Kentucky & Indiana Terminal Bridge

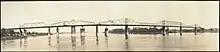

The Kentucky & Indiana Bridge, which spans the Ohio River at the Falls of the Ohio, was designed to connect the cities of New Albany, Indiana and Louisville, Kentucky, and to bring their residents closer together. Citizens of New Albany and Louisville who conceived the bridge described its purpose in the Articles of Association for the Kentucky and Indiana Bridge Company filed with the recorder of Floyd County, Indiana, on March 7, 1881. The bridge founders declared that the object and purpose of the Kentucky & Indiana Bridge Company was to construct, own, and operate a bridge from a point in the city of New Albany, Indiana, across the Ohio River to a point in the city of Louisville, Kentucky, for both railway and common roadway purposes together"." The bridge and its approaches cost $1,500,000.